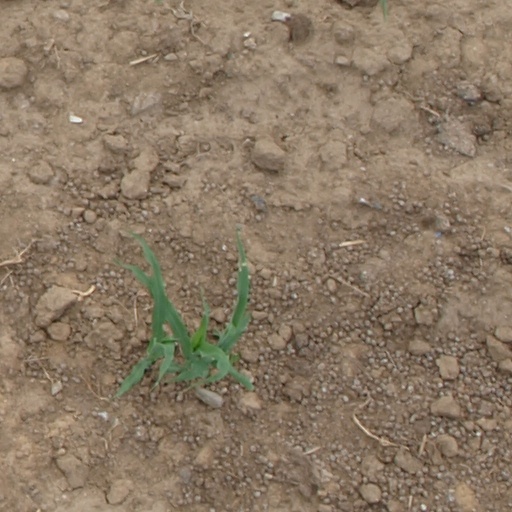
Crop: maize; corn